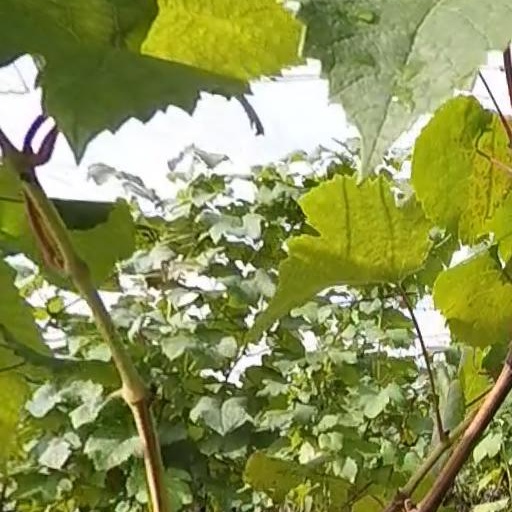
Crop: grape